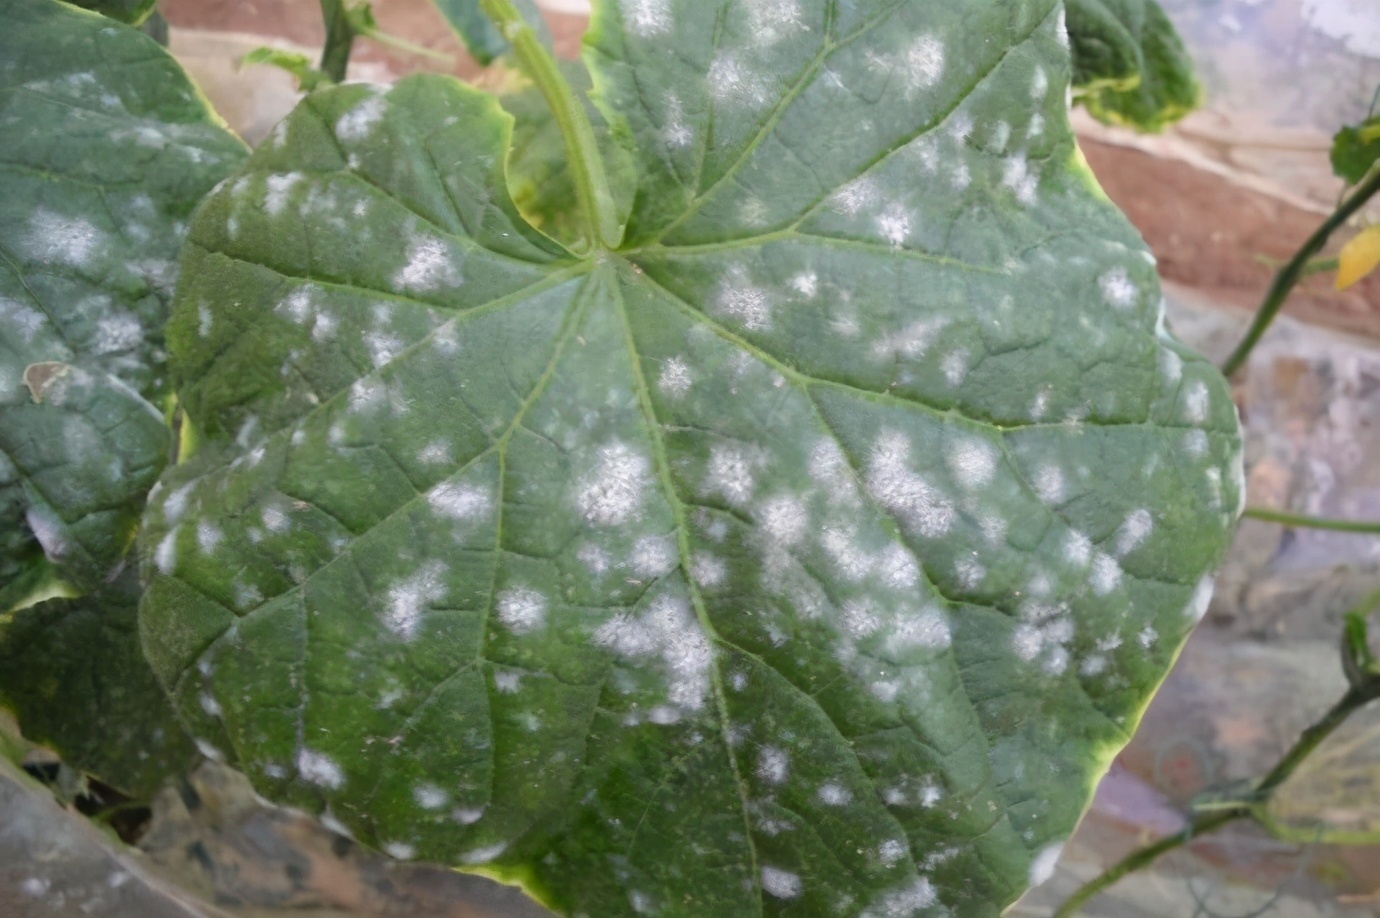
Plant: Cucumber
Disease: cucumber powdery mildew